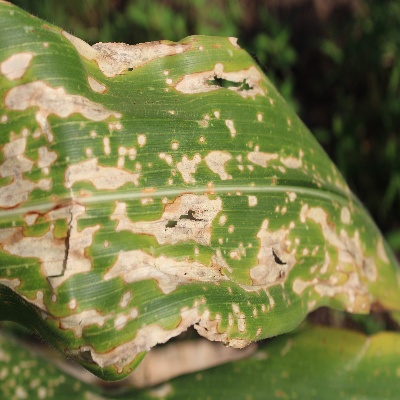
Crop: Maize
Condition: leaf blight